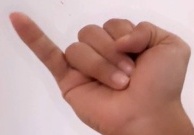
ASL sign: J